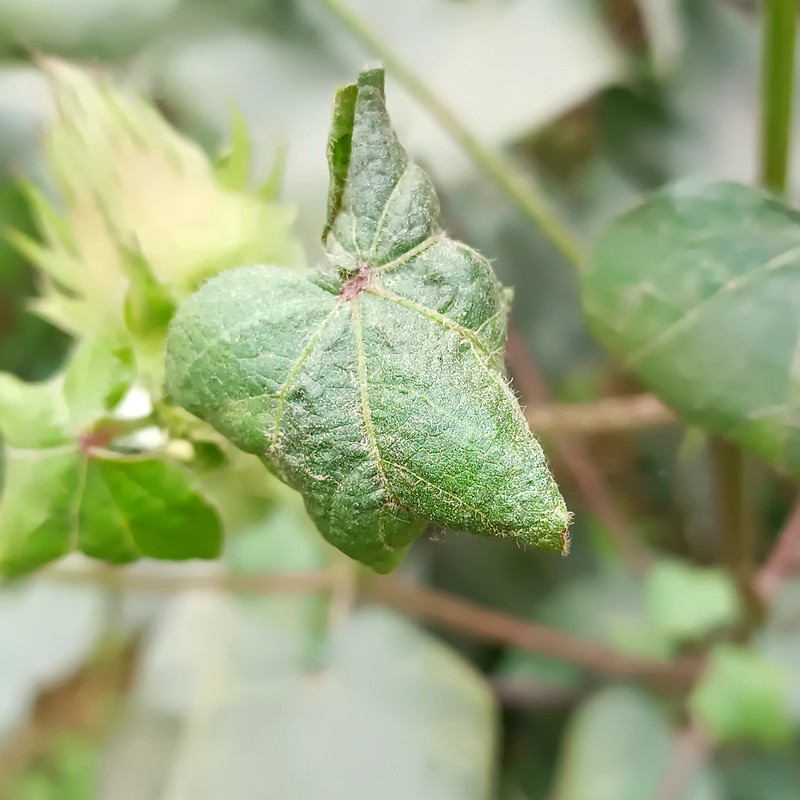
Label: Curl Virus